Criminalization of homosexuality

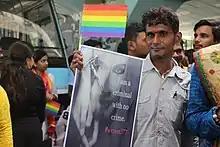
Participant carrying a poster against Section 377 during Bhubaneswar Pride Parade, India

The Assyrian Laws contain a passage punishing homosexual relations, but it is disputed if this refers to consensual relations or only non-consensual ones. The first known Roman law to mention same-sex relations was the Lex Scantinia. Although the actual text of this law is lost, it likely prohibited free Roman citizens from taking the passive role in same-sex acts. The Christianization of the Roman Empire made social attitudes increasingly disapproving of homosexuality. In the sixth century, Byzantine emperor Justinian introduced other laws against same-sex sexuality, referring to such acts as "contrary to nature". The Syro-Roman law book, which was influential in the Middle Eastern legal tradition and especially in Lebanon, prescribed the death penalty for homosexuality. Some Ottoman criminal codes called for fines for sodomy ("liwat"), but others did not mention the offense. In 15th-century central Mexico, homosexual acts between men could be punished by disembowelment and smothering in hot ashes.